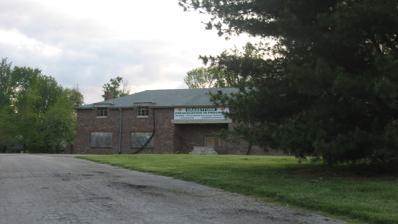
Building: Grassyfork Fisheries Farm No. 1
Country: United States of America
Year built: 1936
United States historic place Grassyfork Fisheries Farm No. 1 U.S. National Register of Historic Places U.S. Historic district Grassyfork Fisheries Farm No. 1, April 2012 Show map of Indiana Show map of the United States Location 2902 E. Morgan St., northeast of Martinsville , Washington Township, Morgan County, Indiana Coordinates 39°26′37″N 86°26′23″W / 39.44361°N 86.43972°W / 39.44361; -86.43972 Area 254 acres (103 ha) Built 1936 ( 1936 ) Architect Cramer, Julian; Cramer, Leonard; Cramer Brothers NRHP reference No. 12000189 Added to NRHP July 10, 2012 Grassyfork Fisheries Farm No. 1 , also known as Ozark Fisheries Shireman Farm , is a historic goldfish hatchery and national historic district located in Washington Township , Morgan County, Indiana .  The Grassyfork Office and Display Room building was built in 1936, and is a one-story, rectangular, brick building with a hipped roof. It measures 36 feet by 100 feet. The property includes a variety of buildings, structures, and sites associated with the fish hatchery.  Among them are a barn, six wells, two dams, remains of formal landscaping and rock garden, and all goldfish ponds, levees, and associated dirt roads. It was listed on the National Register of Historic Places in 2012. References